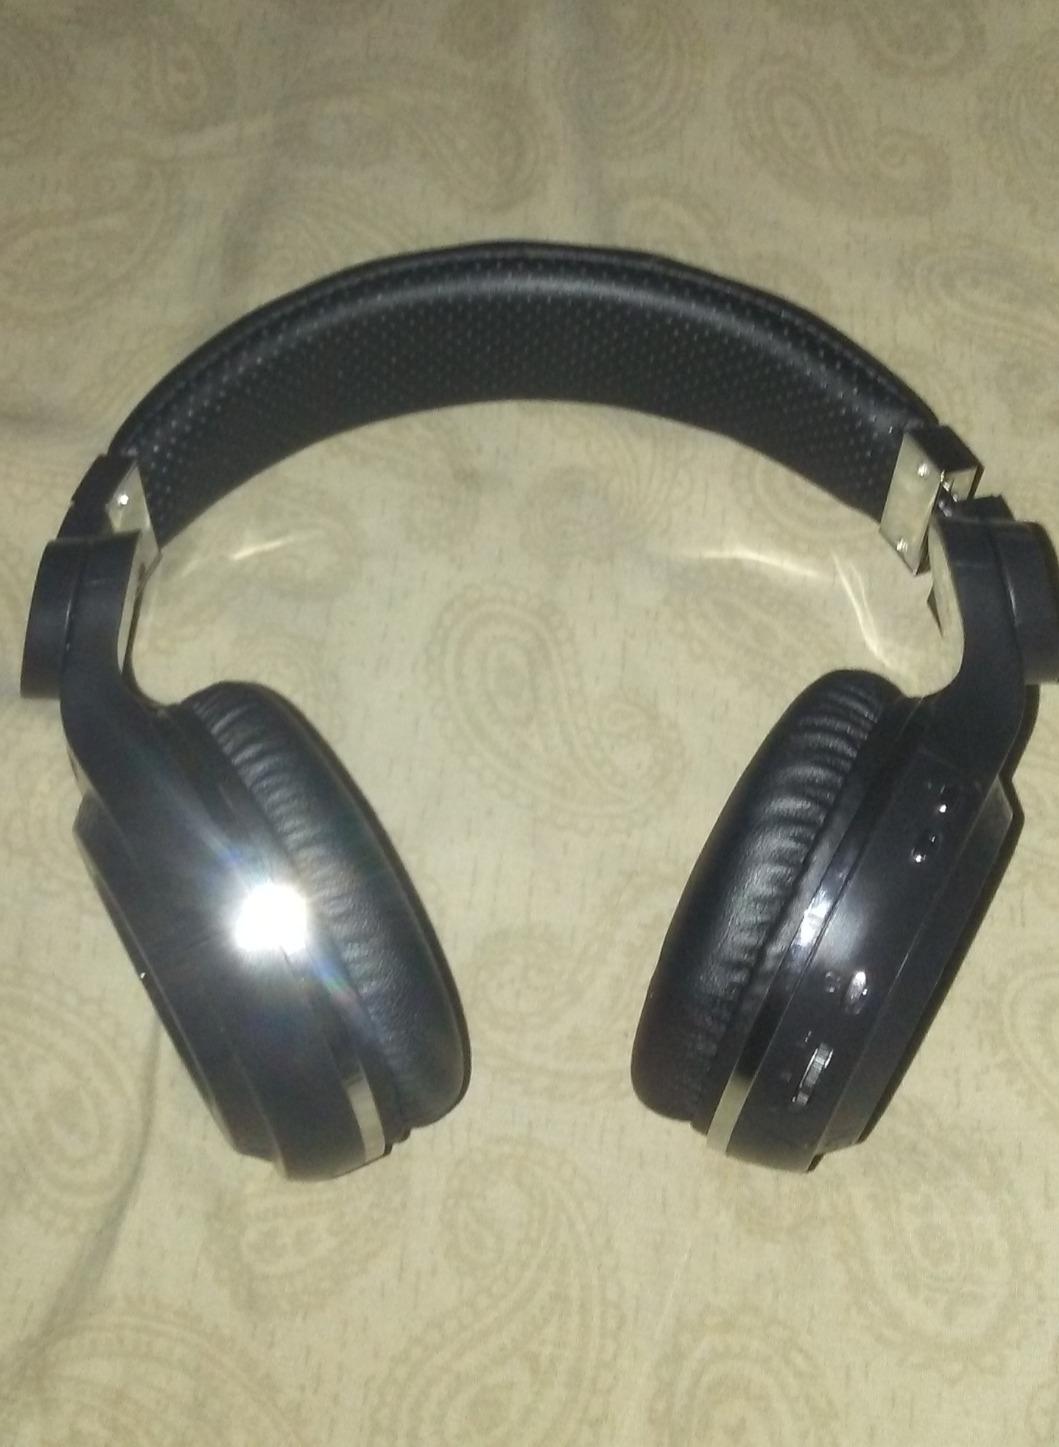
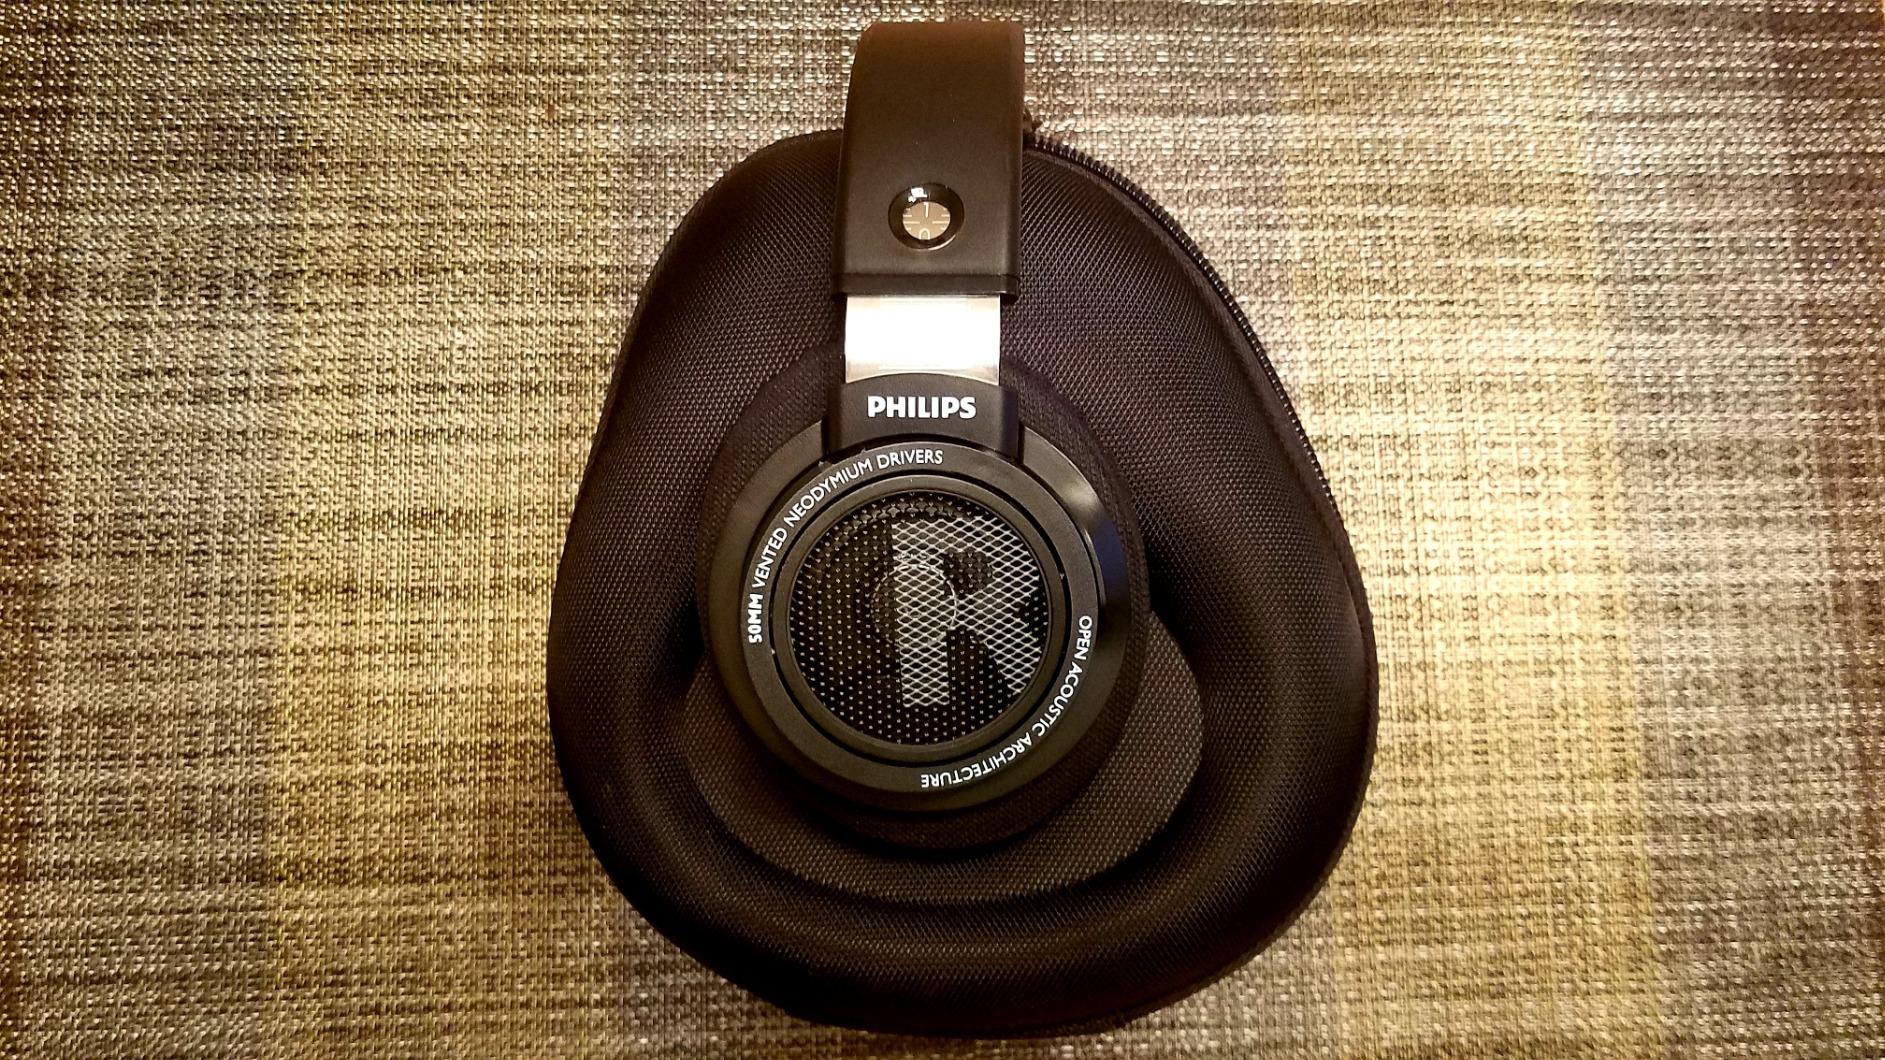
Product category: headphones
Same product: no